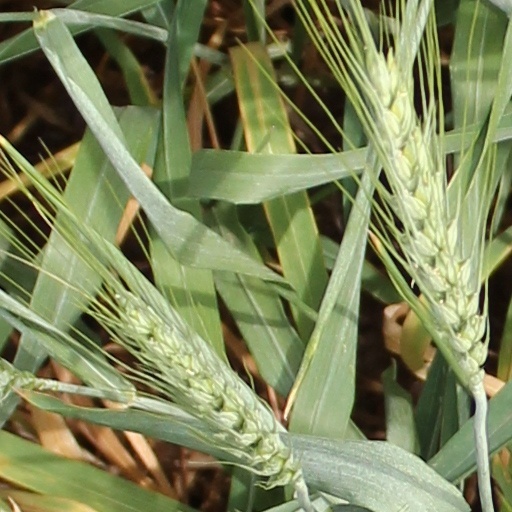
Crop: wheat